Domingo Tejera de Quesada

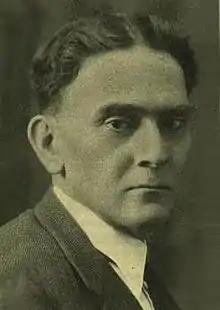

Domingo Tejera de Quesada (1881–1944) was a Spanish publisher. In 1911 to 1913 he managed a Madrid illustrated review "", in 1922 to1939 a Seville-based daily "", and during short spells also other minor periodicals. During his career he contributed to numerous other newspapers, and gained recognition as the 1914 to 1917 war correspondent of "ABC". Politically he initially sided with the Maurista faction of the Conservatives, but later he adopted a Traditionalist posture and became one of the most vehement Carlist propagandists. His political climax fell on the period of 1933 to 1936, when he served within the Carlist minority in the Cortes.